Pumacahua metro station

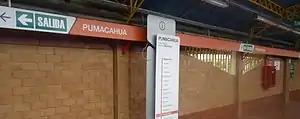
Pumacahua station in 2013

Pumacahua is a Lima and Callao Metro station on Line 1. The station is located between Parque Industrial and Villa María. It was inaugurated on 28 April 1990 as part of the first section of the line between Villa El Salvador and Atocongo. However, commercial service only started on 18 January 2003, was suspended in July 2003 due to the lack of funds, and resumed only on Saturdays and Sundays on 17 January 2004. The full revenue service started on 3 January 2012, with trains running to Miguel Grau.